Artificial intelligence in video games

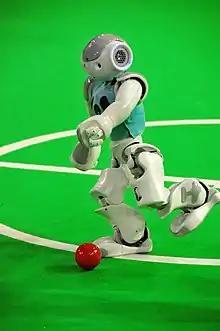
A robot goes for the ball and competes in Robocup.

Games have provided an environment for developing artificial intelligence with potential applications beyond gameplay. Examples include Watson, a Jeopardy!-playing computer; and the RoboCup tournament, where robots are trained to compete in soccer.